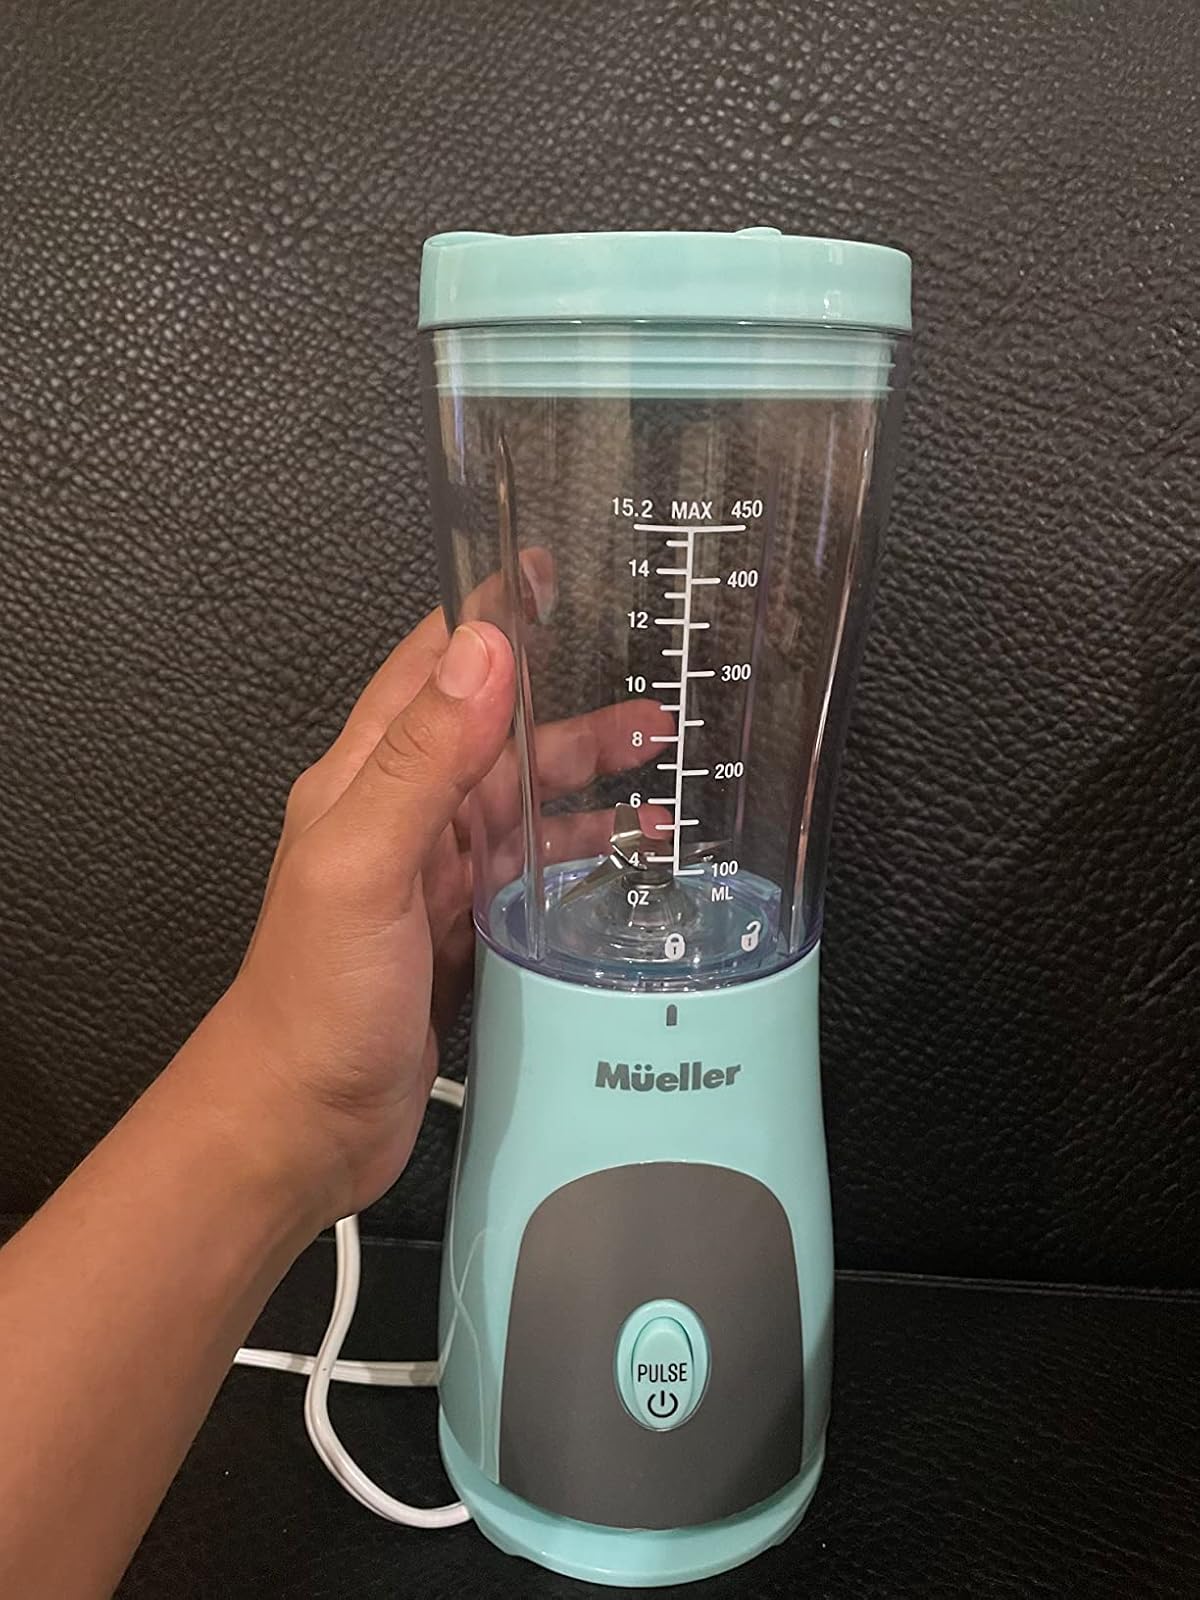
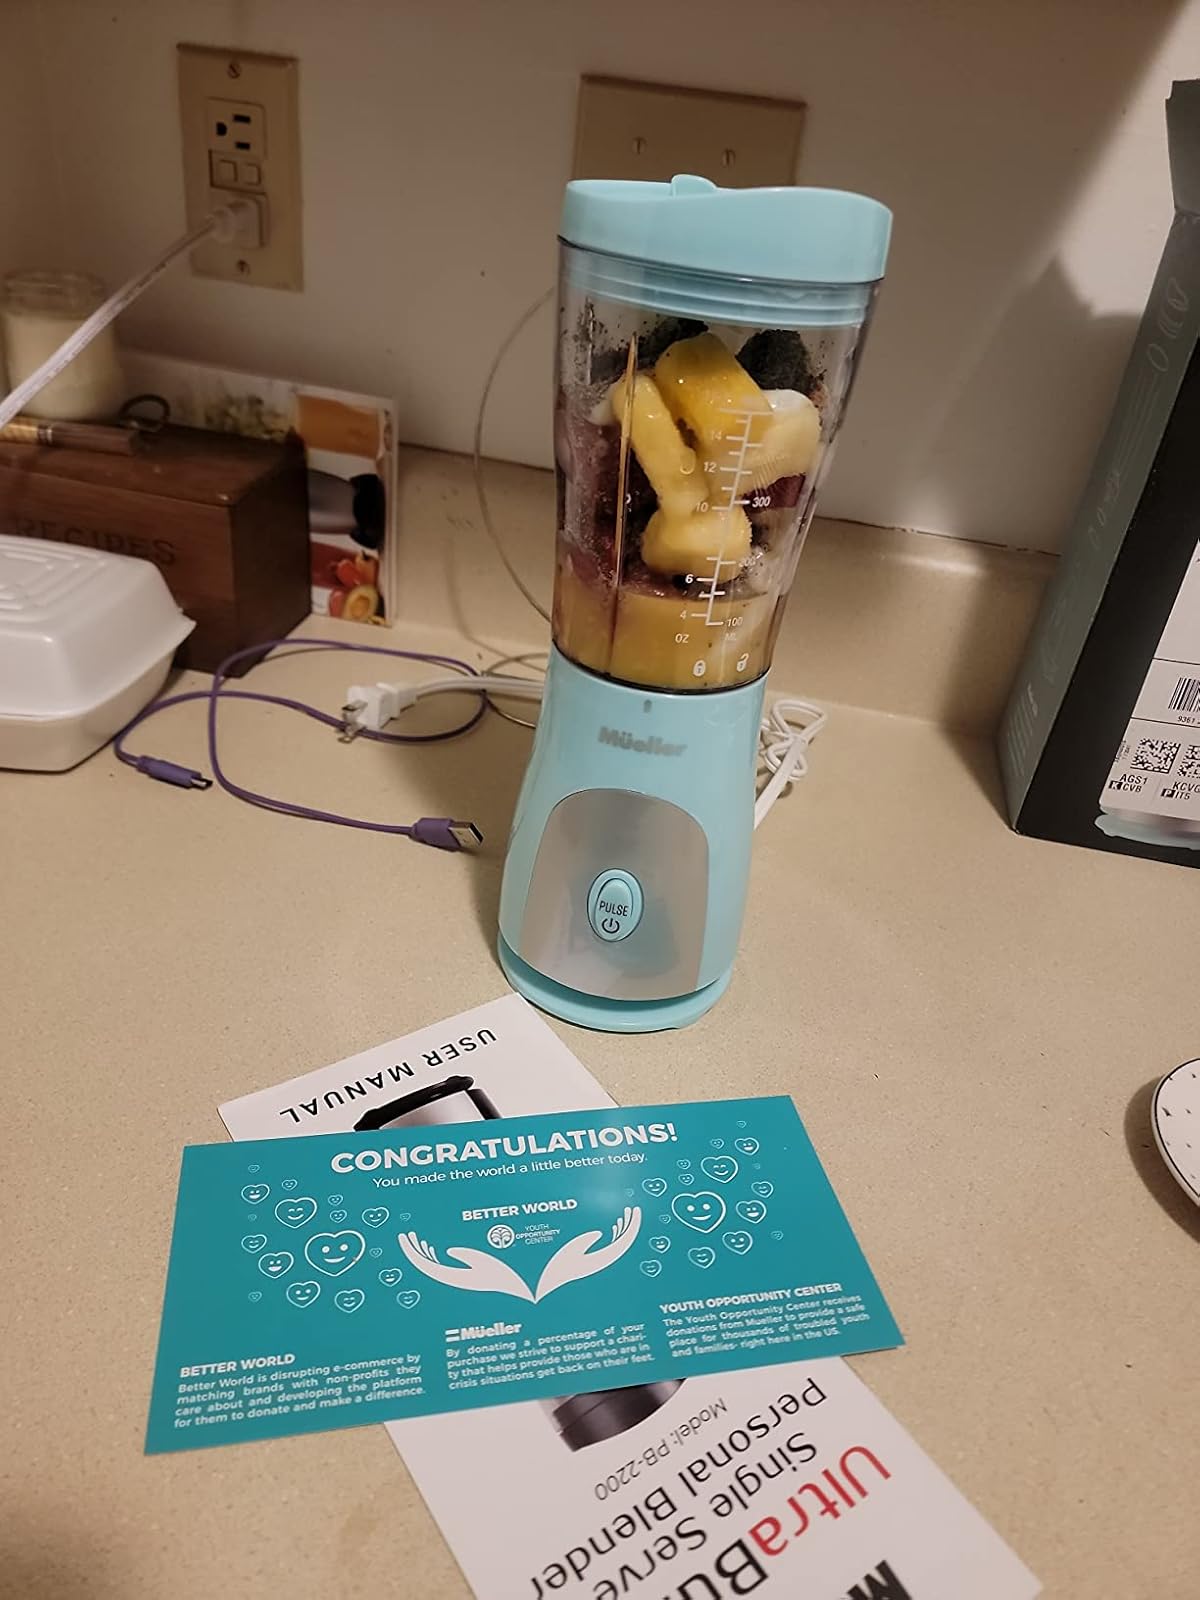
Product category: items_blender
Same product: yes